Wilson Chouest

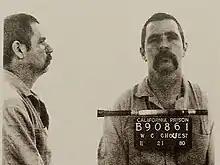
Mugshot of Chouest after his 1980 arrest in Tulare County.

Chouest attacked a woman in Los Angeles in 1977 and he committed two additional rapes in August and September 1980.